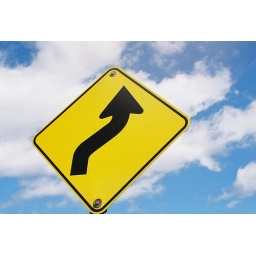
Road sign against a blue sky / Panneau de signalisation en contre-ciel.